Islamic architecture

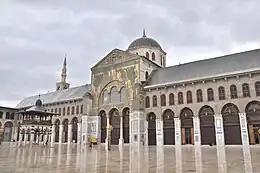
Great Mosque of Damascus (early 8th century)

The Umayyads were the first to add the "mihrab" to mosque design, a concave niche in the "qibla" wall of the mosque. The first "mihrab" reportedly appeared at Muhammad's mosque in Medina when it was rebuilt by al-Walid I in 707. It seems to have represented the place where the Prophet stood when leading prayer. This almost immediately became a standard feature of all mosques. Several major early monuments of Islamic architecture built under the Umayyads include the Dome of the Rock in Jerusalem (built by Caliph Abd al-Malik) and the Great Mosque of Damascus (built by al-Walid I). The Al-Aqsa Mosque on the Al-Aqsa compound, also in Jerusalem, was also rebuilt by al-Walid I, replacing an earlier simple structure built around 670. A number of palaces from this period have also partially survived or have been excavated in modern times. The horseshoe arch appears for the first time in Umayyad architecture, later to evolve to its most advanced form in al-Andalus (Iberian Peninsula).